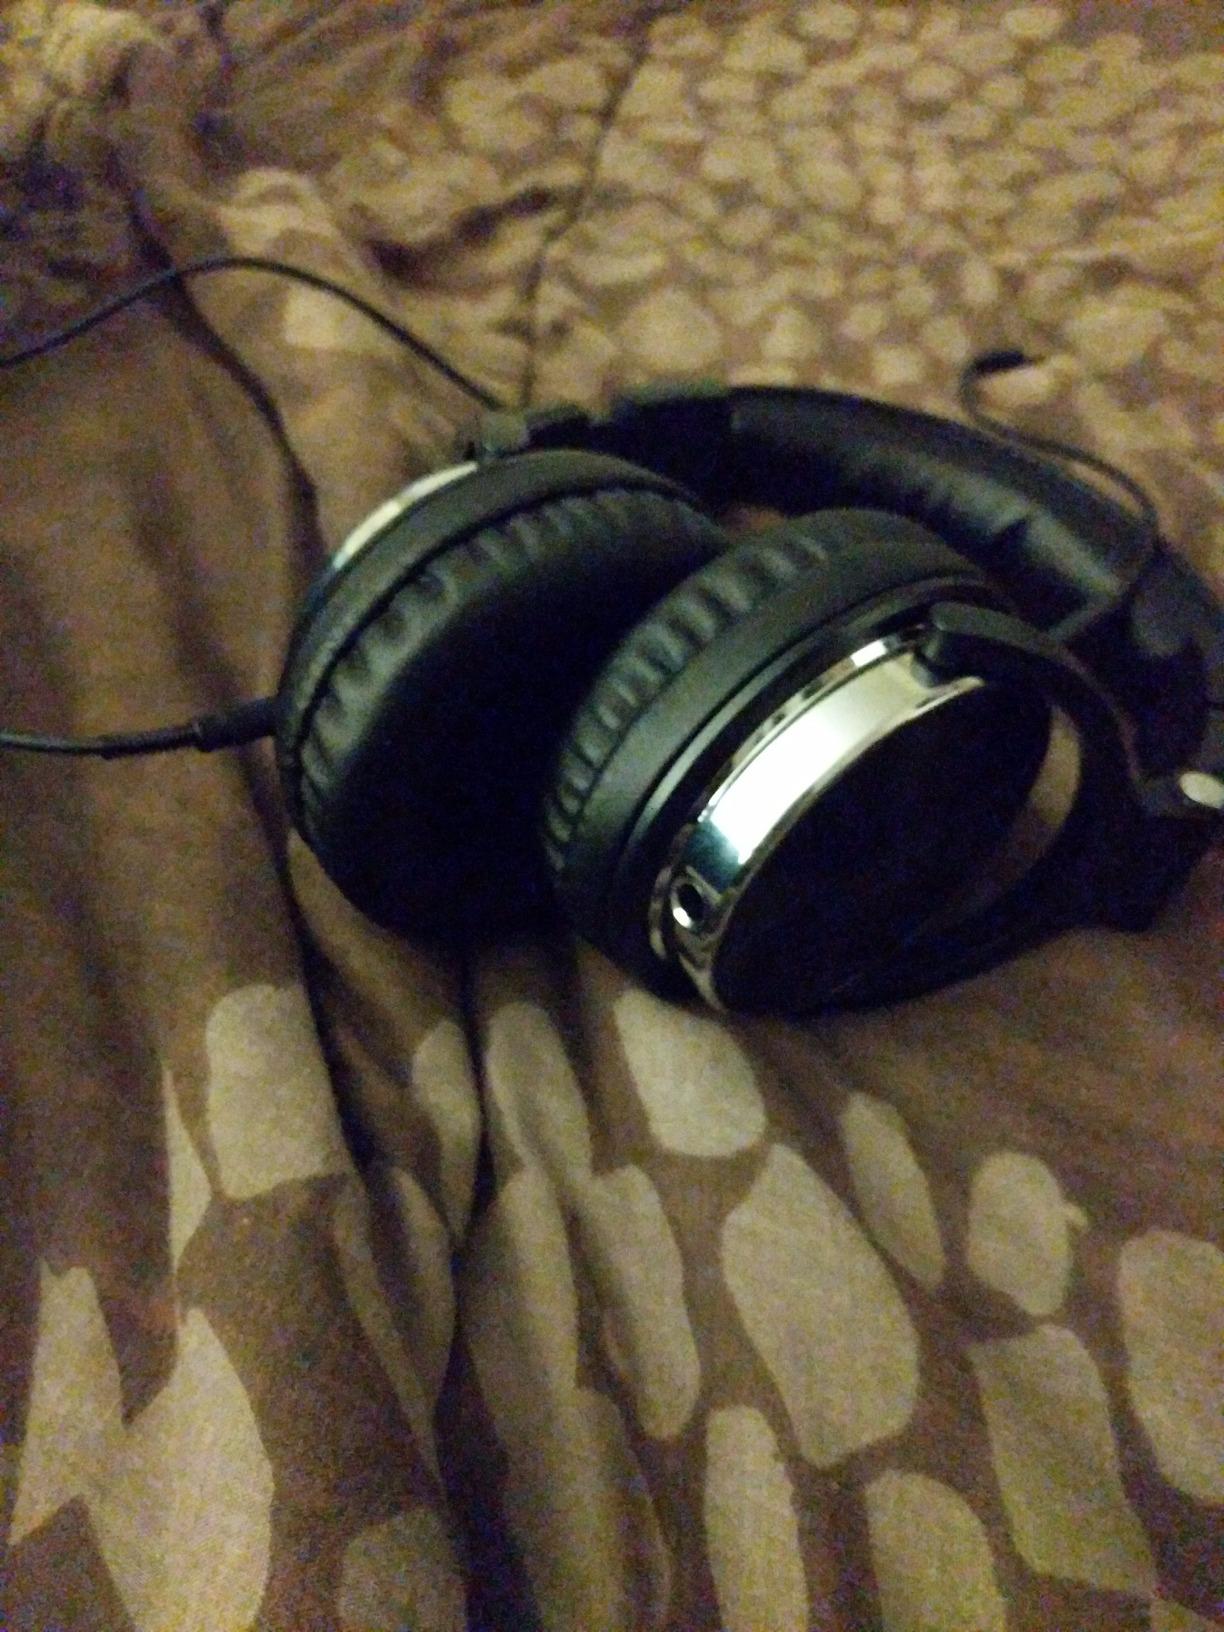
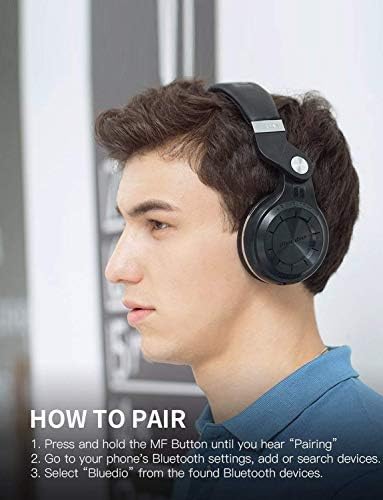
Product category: headphones
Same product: no